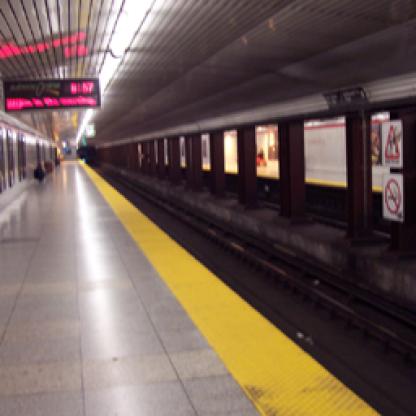
Scene: Indoor